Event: Nepal Earthquake
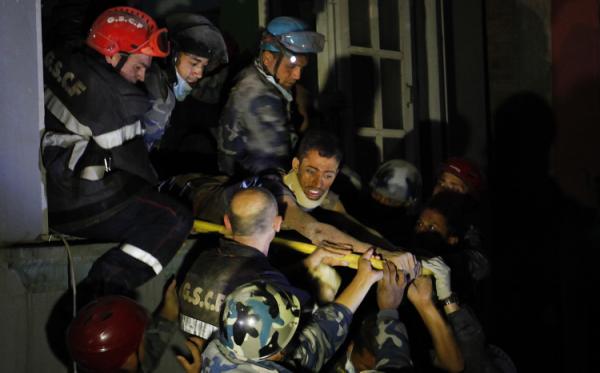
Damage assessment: damage